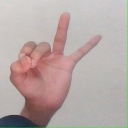
अक्षर: ण